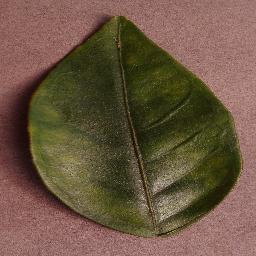
Label: Orange___Haunglongbing_(Citrus_greening)